Jumbee and Other Uncanny Tales

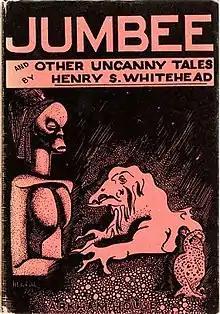
Dust-jacket illustration by Frank Wakefield.

Jumbee and Other Uncanny Tales is a collection of fantasy and horror short stories by American writer Henry S. Whitehead. It was released in 1944 and was his first book published by Arkham House. 1,559 copies were printed. The introduction is by Whitehead's fellow Floridian Robert H. Barlow.